Music

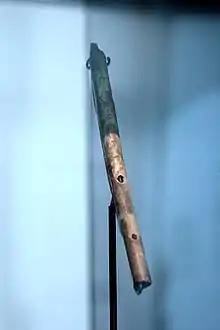
Bone flute from Geissenklösterle, Germany, dated around BP.

It is often debated to what extent the origins of music will ever be understood, and there are competing theories that aim to explain it. Many scholars highlight a relationship between the origin of music and the origin of language, and there is disagreement surrounding whether music developed before, after, or simultaneously with language. A similar source of contention surrounds whether music was the intentional result of natural selection or was a byproduct spandrel of evolution. The earliest influential theory was proposed by Charles Darwin in 1871, who stated that music arose as a form of sexual selection, perhaps via mating calls. Darwin's original perspective has been heavily criticized for its inconsistencies with other sexual selection methods, though many scholars in the 21st century have developed and promoted the theory. Other theories include that music arose to assist in organizing labor, improving long-distance communication, benefiting communication with the divine, assisting in community cohesion or as a defense to scare off predators.